Stéphanie Félicité, comtesse de Genlis

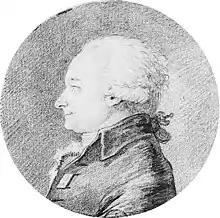
Her husband Charles-Alexis Brûlart, Comte de Genlis (1737-1793); executed with her former lover Philippe in 1793

After Napoleon came to power in 1799, she returned to France. Her aunt was a close friend of Napoleon's wife Joséphine de Beauharnais and this connection resulted in her being given rooms at the Arsenal and a small pension. Her best known romance "Mademoiselle de Clermont" was published in 1802, along with a number of other novels. Her government pension was discontinued after the 1814 Bourbon Restoration; her former pupil Louis Philippe gave her a small pension but she relied on the income from her writing.